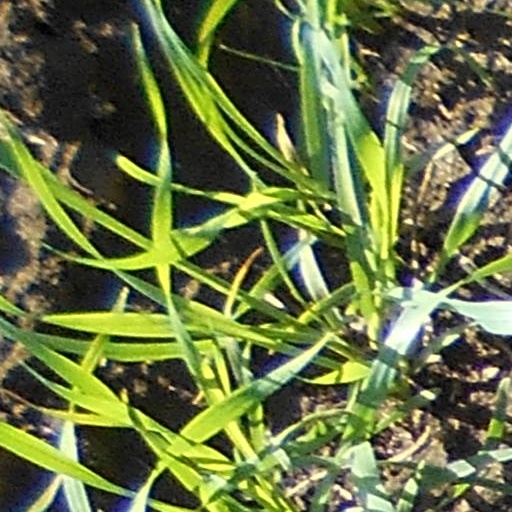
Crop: wheat